Spectrometer

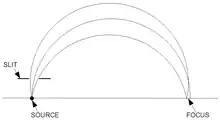
Focus of a magnetic semicircular spectrometer

where "m" and "v" are mass and velocity of the particle. The focusing principle of the oldest and simplest magnetic spectrometer, the semicircular spectrometer, invented by J. K. Danisz, is shown on the left. A constant magnetic field is perpendicular to the page. Charged particles of momentum "p" that pass the slit are deflected into circular paths of radius "r = p/qB". It turns out that they all hit the horizontal line at nearly the same place, the focus; here a particle counter should be placed. Varying "B", this makes possible to measure the energy spectrum of alpha particles in an alpha particle spectrometer, of beta particles in a beta particle spectrometer, of particles (e.g., fast ions) in a particle spectrometer, or to measure the relative content of the various masses in a mass spectrometer.